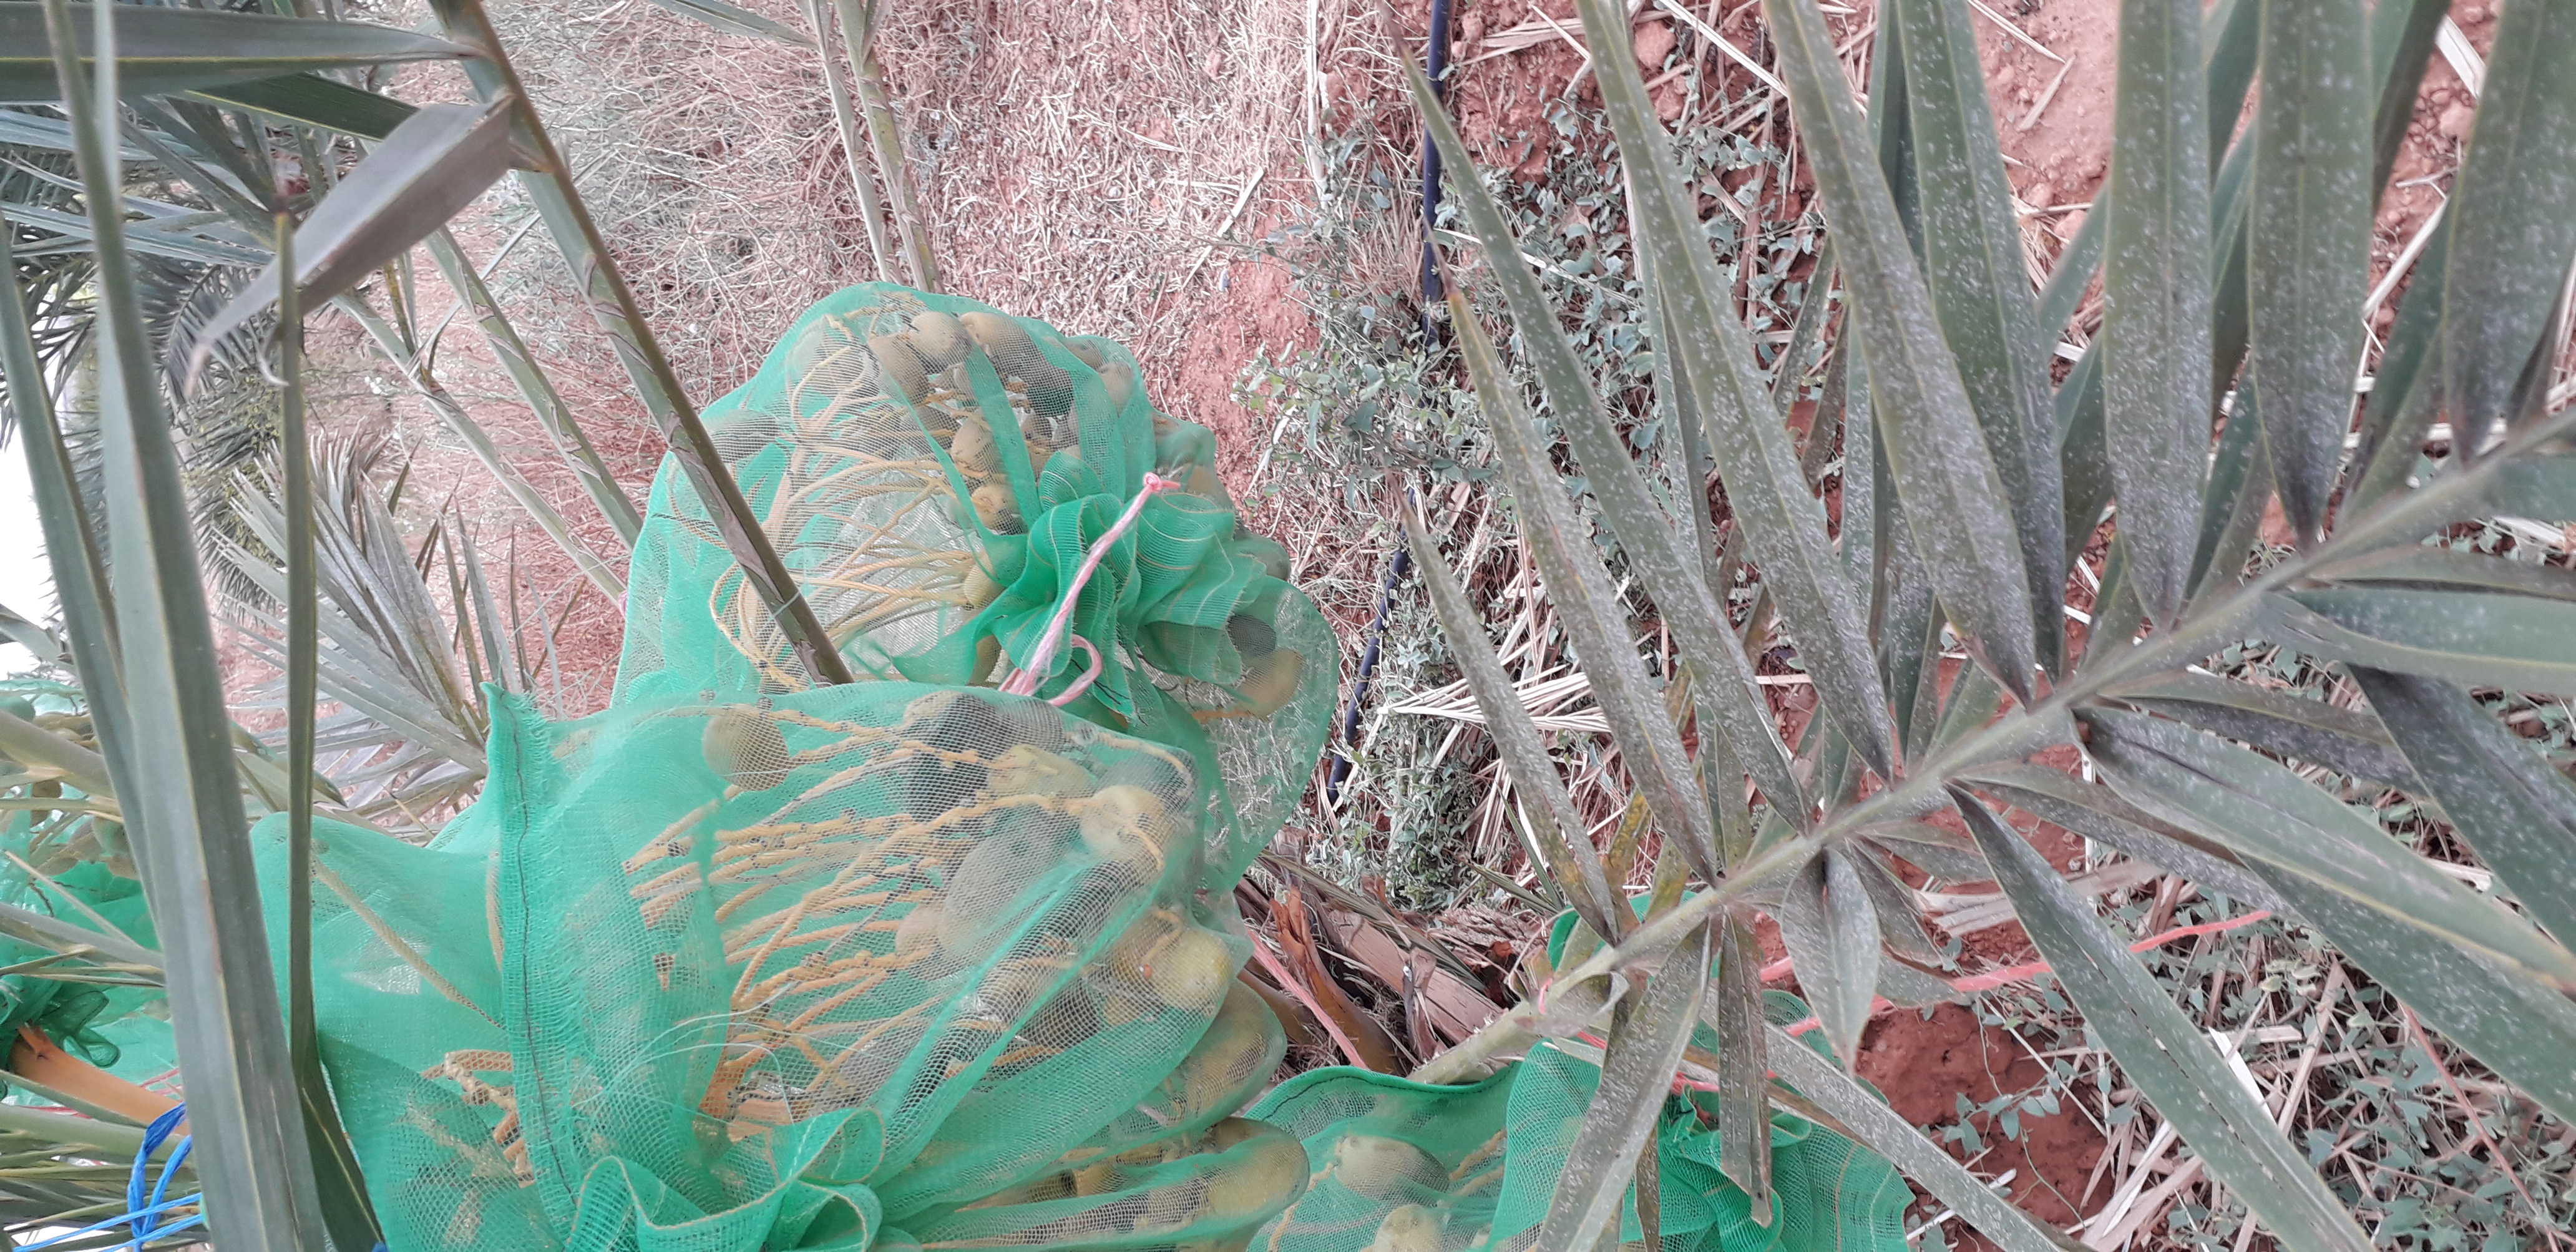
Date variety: Boumajhoul